Pierre Tarisel

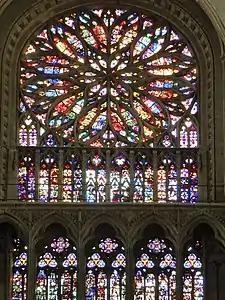
Rose windows of Amiens Cathedral by Pierre Tarisel

Pierre Tarisel (c. 1442 – August 1510) was the Master-mason to the King of France, known for working on Amiens Cathedral.